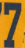
Number: 7